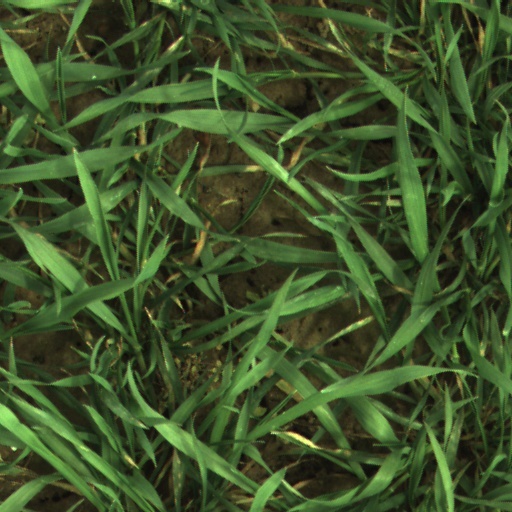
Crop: wheat